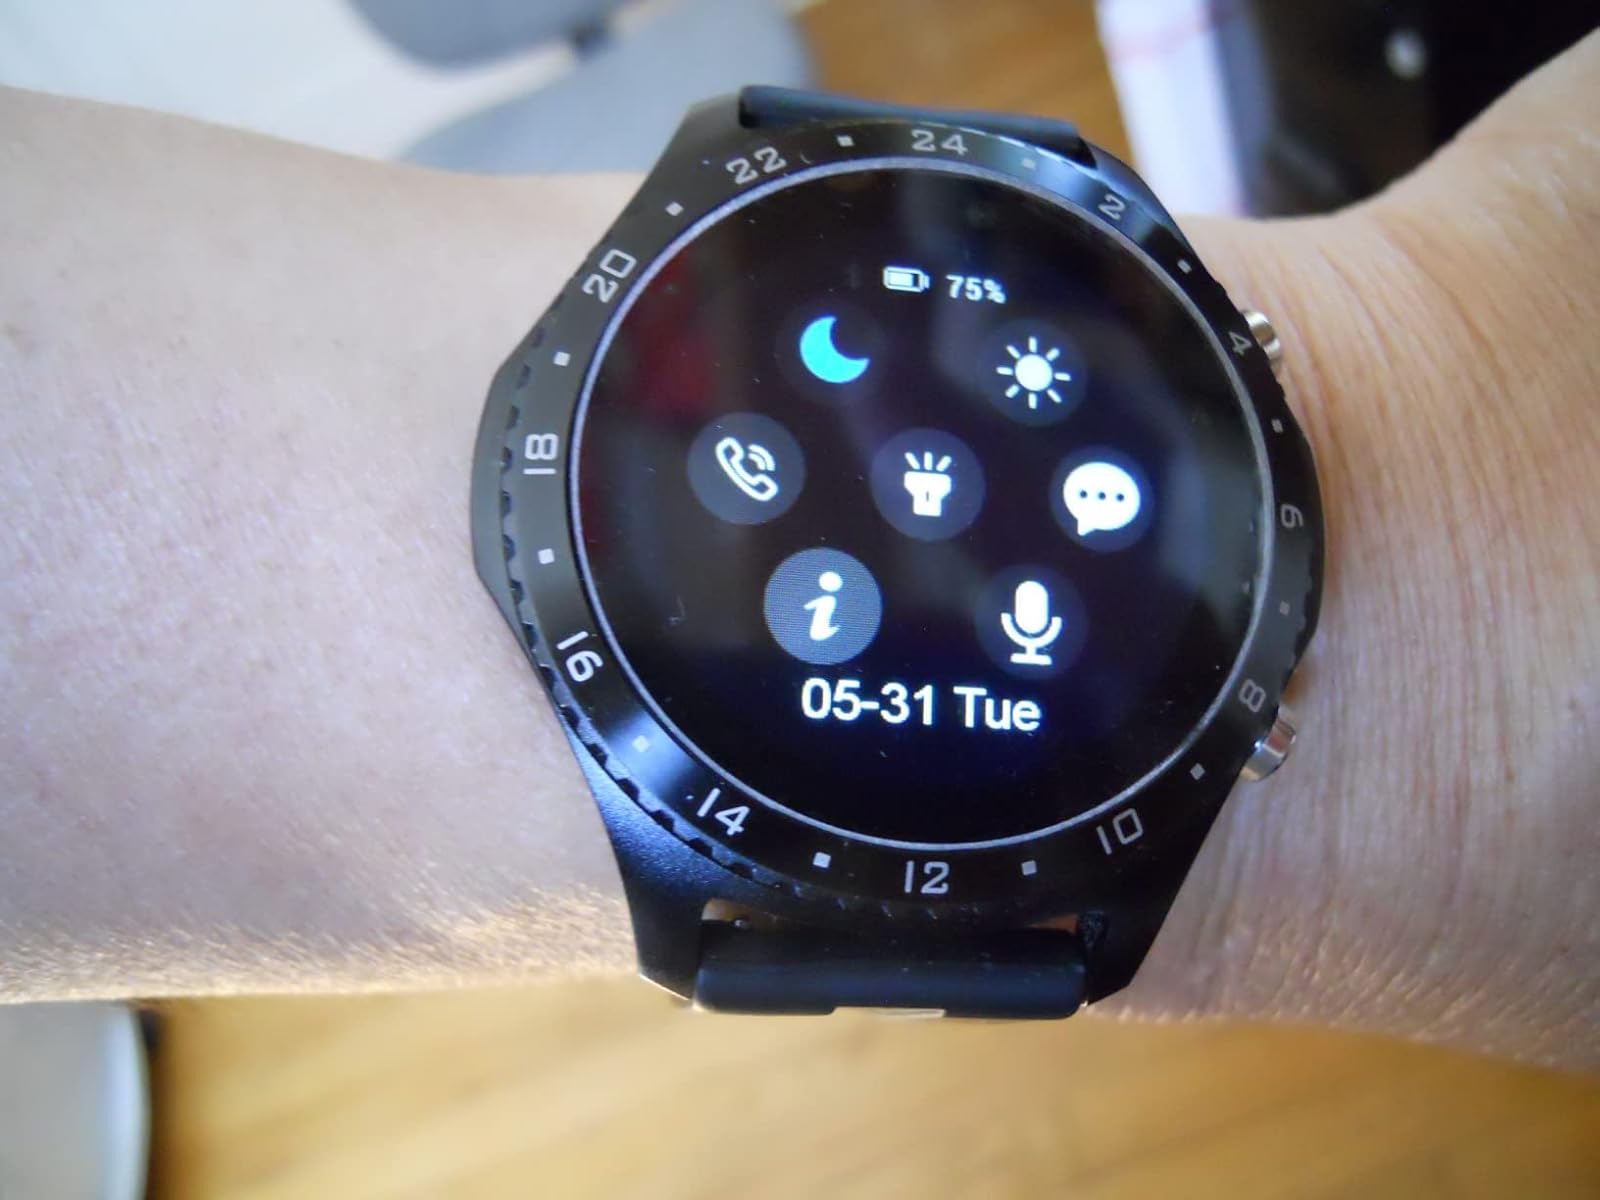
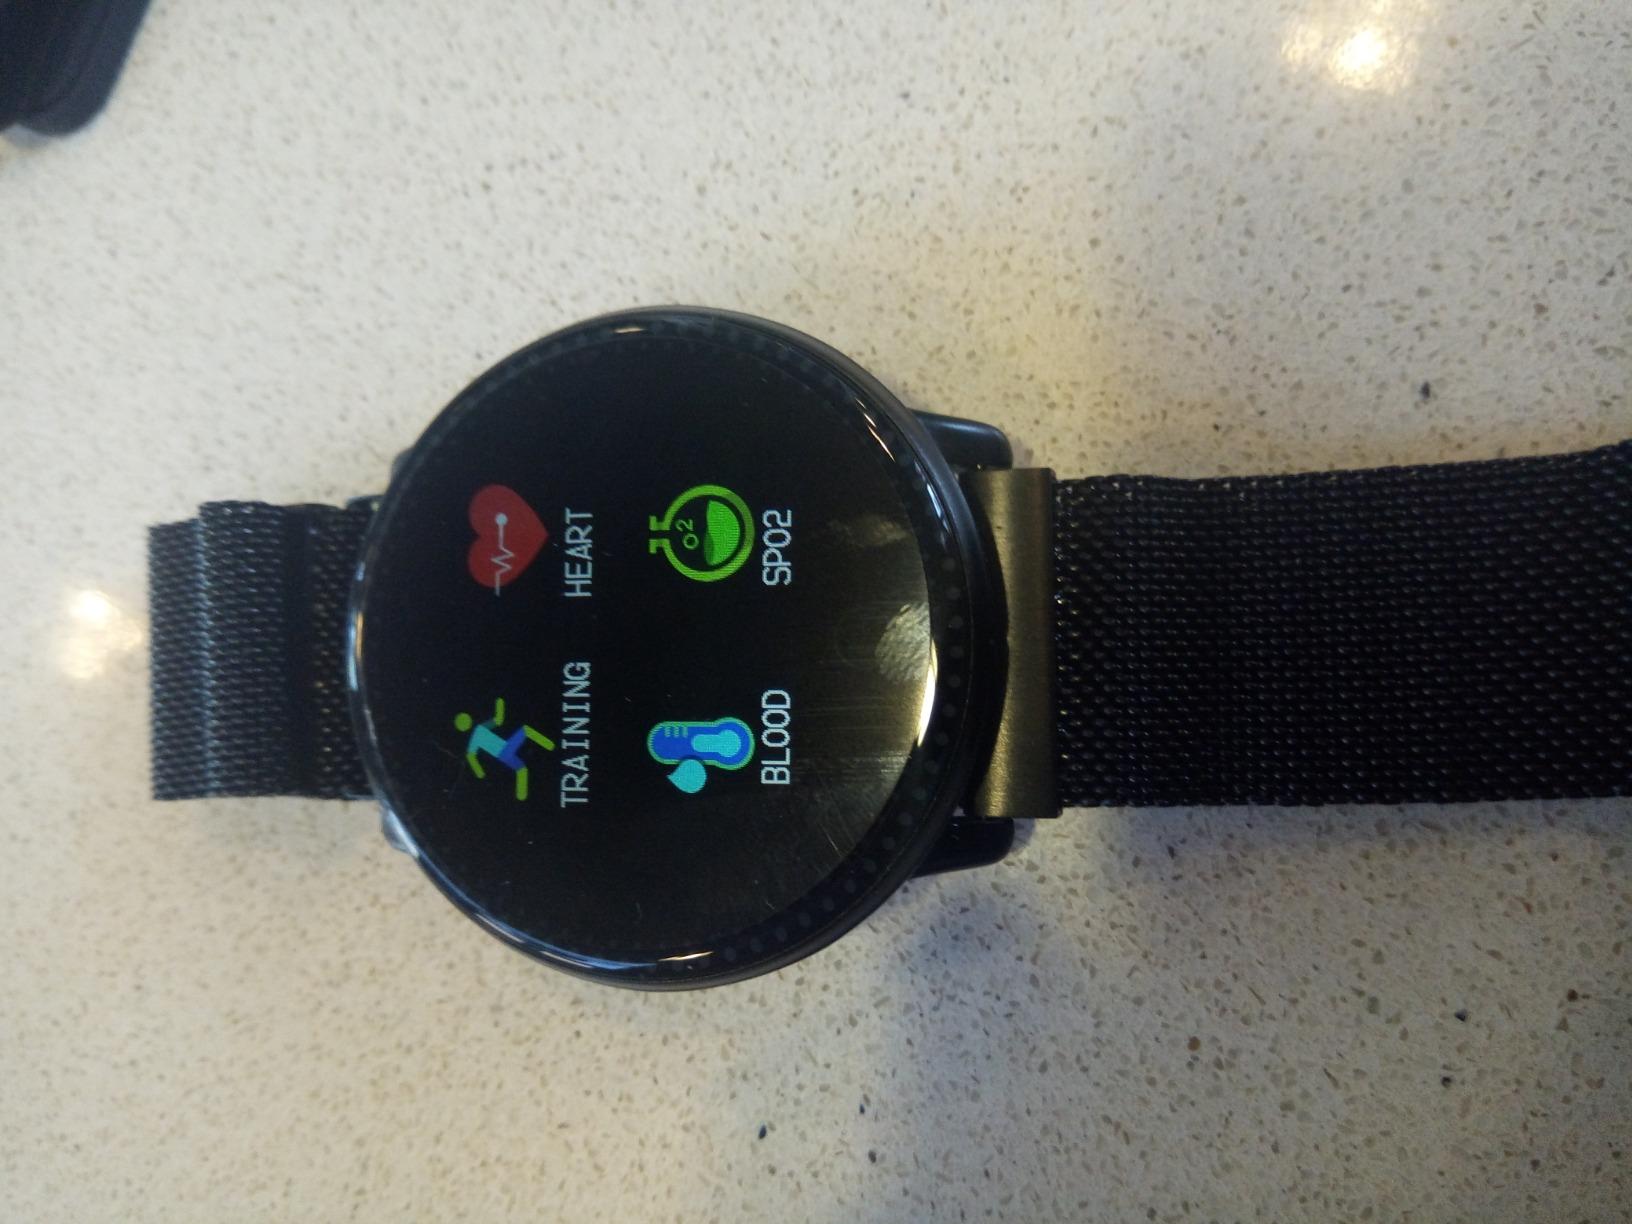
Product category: smartwatch
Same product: no